376th Expeditionary Operations Group

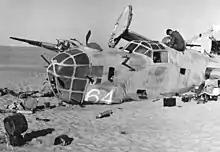
Wreckage of the 376th Bomb Group B-24D Liberator "Lady Be Good" (41-24301) when found in the Libyan Desert, November 1958

On 9 November 1958, British geologists flying over the Libyan Desert spotted an aircraft resting on the sand dunes approximately 400 statute miles (640 km) south of Benghazi, Libya. A ground party reached the site in March 1959 and discovered the plane to be the "Lady Be Good", a B-24D Liberator of the 514th Bombardment Squadron. The bomber had disappeared after a 4 April 1943 attack against Naples, Italy. In 1960, the remains of eight airmen were found; the body of the ninth crewman was never found.